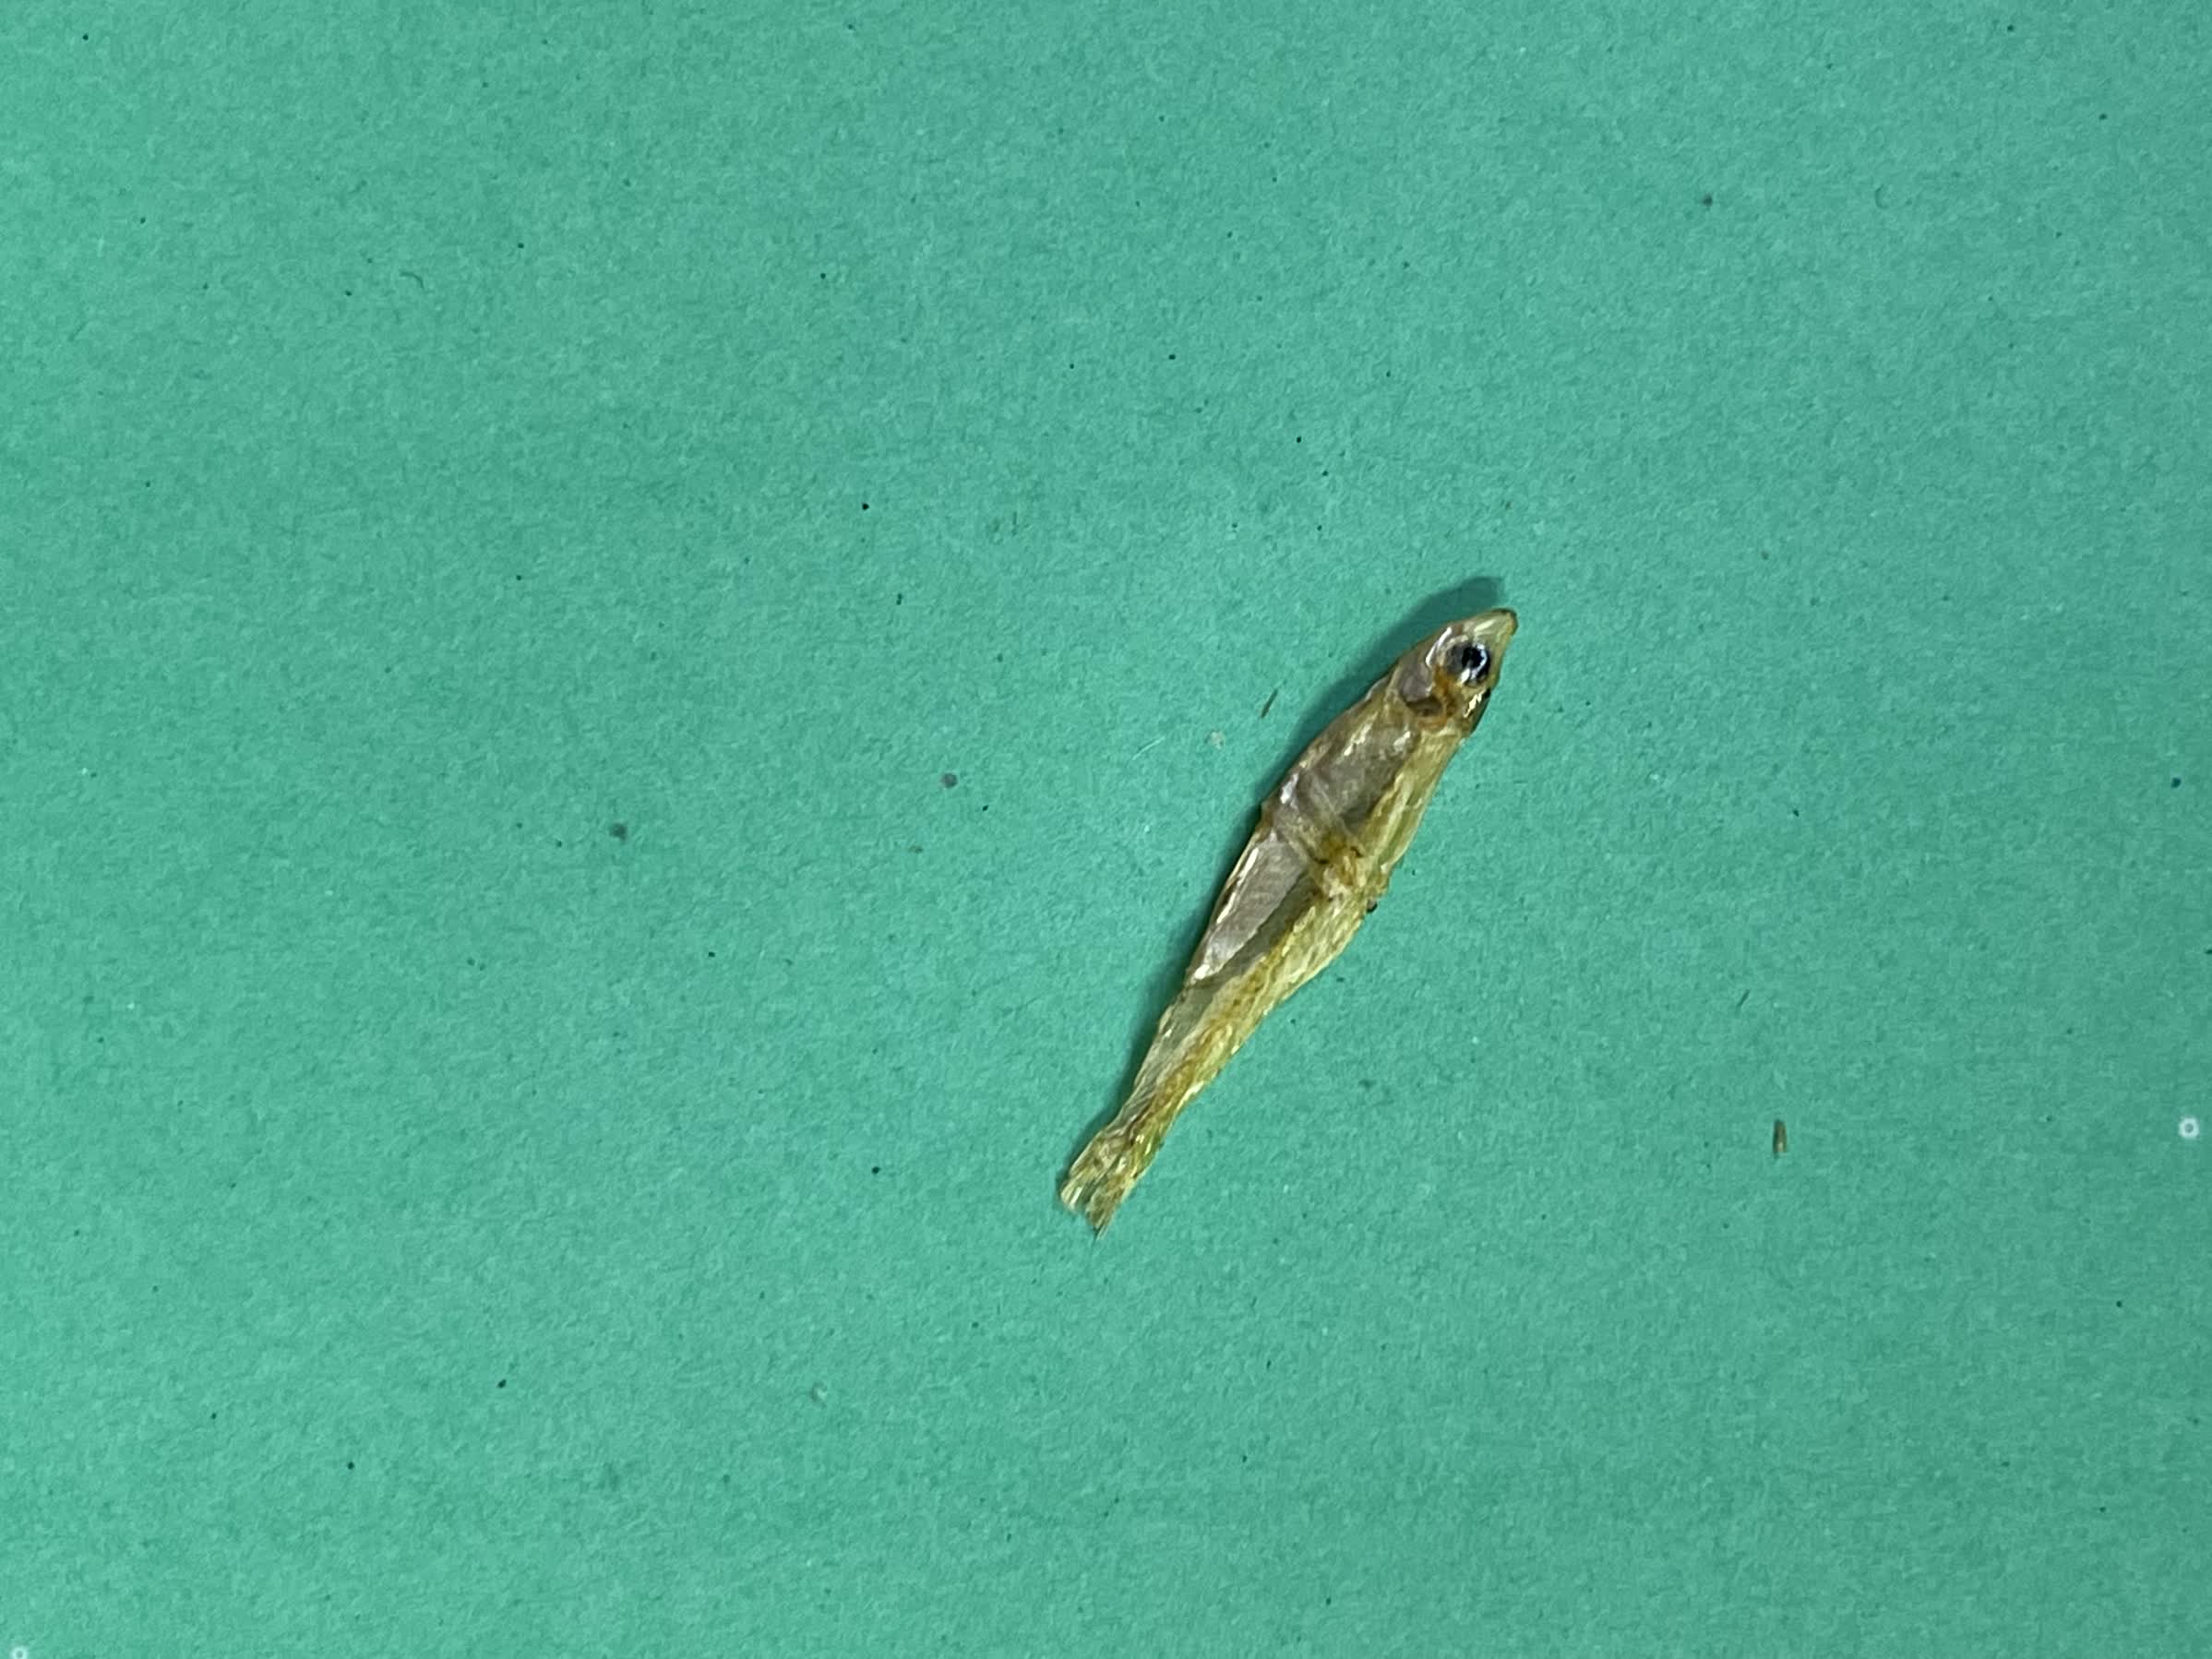
Species: kachki